Sirkap

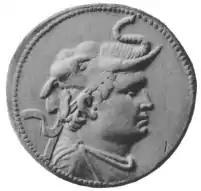
The Greco-Bactrian king Demetrius (r.c. 200–180 BC), founder of Sirkap.

Main archaeological artifacts from the Indo-Greek strata at Taxila. From top, left: